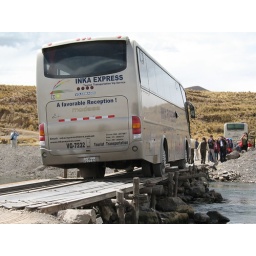
A local strike in the area forced the bus drivers to take an alternate route through the mountains to get us to Cuzco.